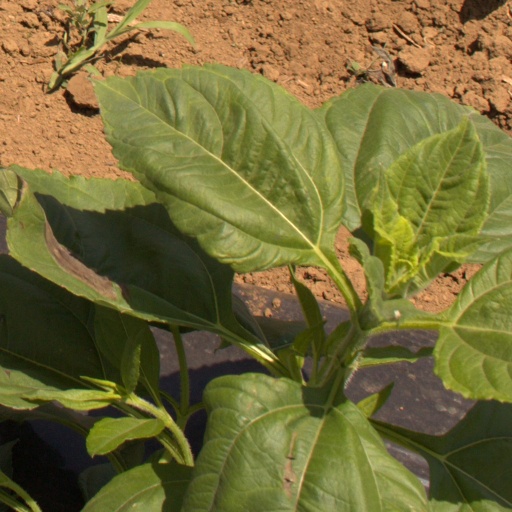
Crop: Jerusalem artichoke